2017 Canadian Olympic Curling Trials

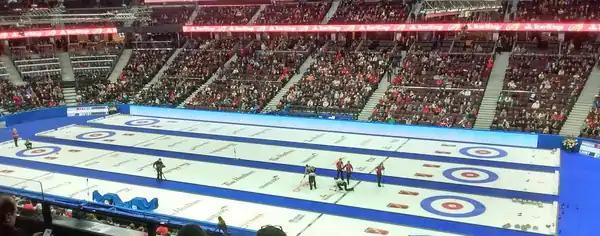
Team Homan takes on Team Carey in the 6th end of the women's final

The pre-trials, officially called the Home Hardware Road to the Roar Pre-Trials took place from November 6 to 12 in Summerside, Prince Edward Island. The top two finishers of the men's and women's events qualified to participate in the Trials.